1942 Ecuador earthquake

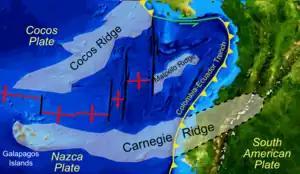
The earthquake occurred at the northern flank of the Carnegie Ridge beneath the coast of Ecuador

The 1942 Ecuador earthquake or the Guayaquil earthquake occurred on 13 May at 21:13 ECT with a moment magnitude of 7.8–7.9. The earthquake had an epicenter near the coast of Manabí Province, Ecuador. It killed more than 300 people and the total cost of damage was about million. At Guayaquil, from the epicenter, many reinforced concrete structures in the city were destroyed and high-rise buildings collapsed. At least 100 fatalities were recorded in the city.